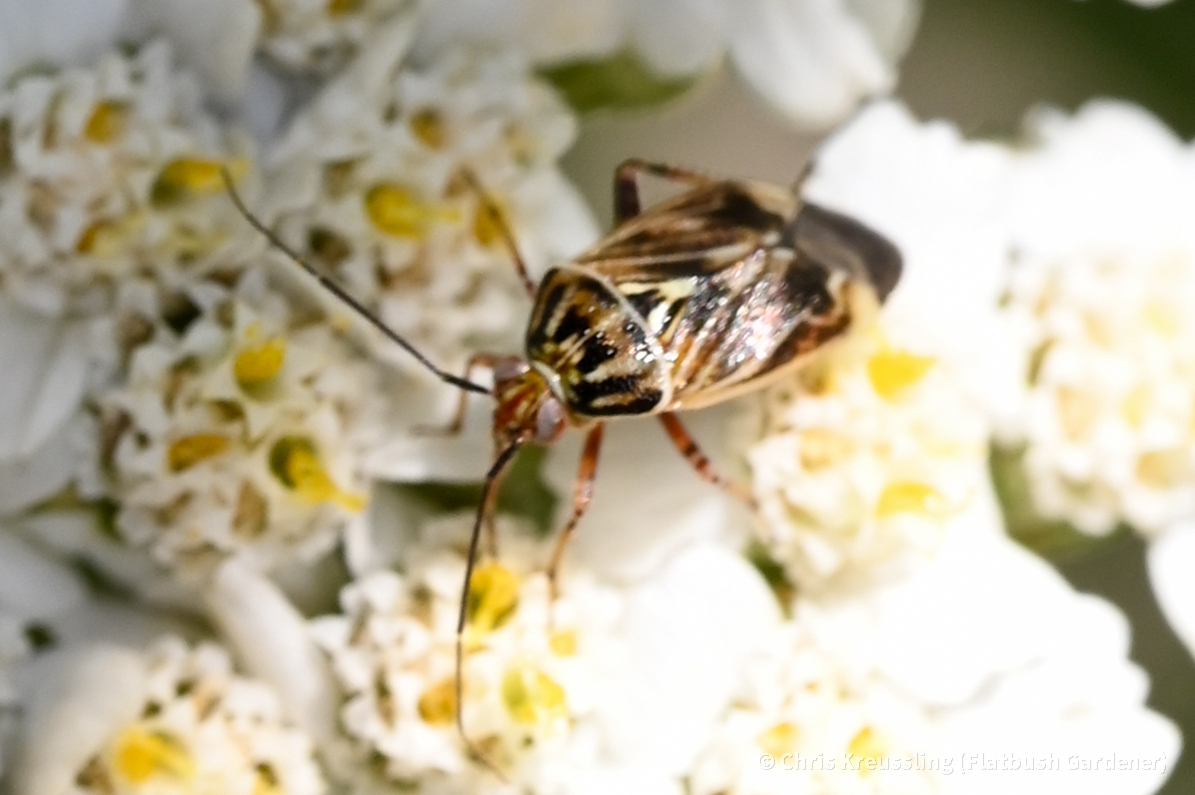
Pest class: lygus_bug